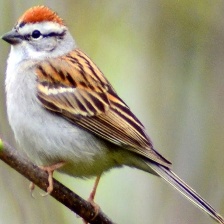
Species: CHIPPING SPARROW
Scientific name: SPIZELLA PASSERINA